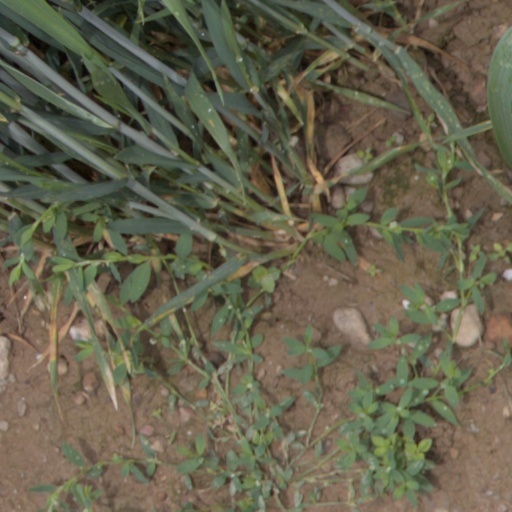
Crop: wheat